Isaac Roberts' Observatory

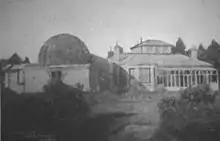
The observatory

Isaac Roberts' Observatory was an observatory, installed in the private home of the British astronomer Isaac Roberts. It was in Crowborough, Sussex, and was active from 1890, when Roberts installed it, until his death in 1904. The observatory appears in the List of observatory codes of the Minor Planet Center with the code 001.